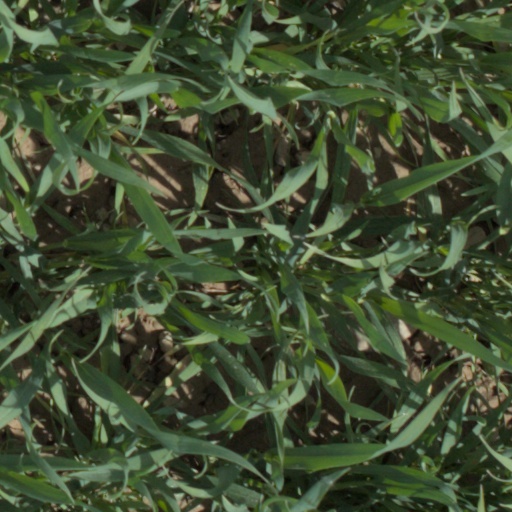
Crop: wheat